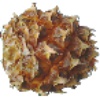
Label: pineapple_mini